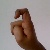
The image shows a hand gesture representing the letter 'X' in Indian Sign Language.